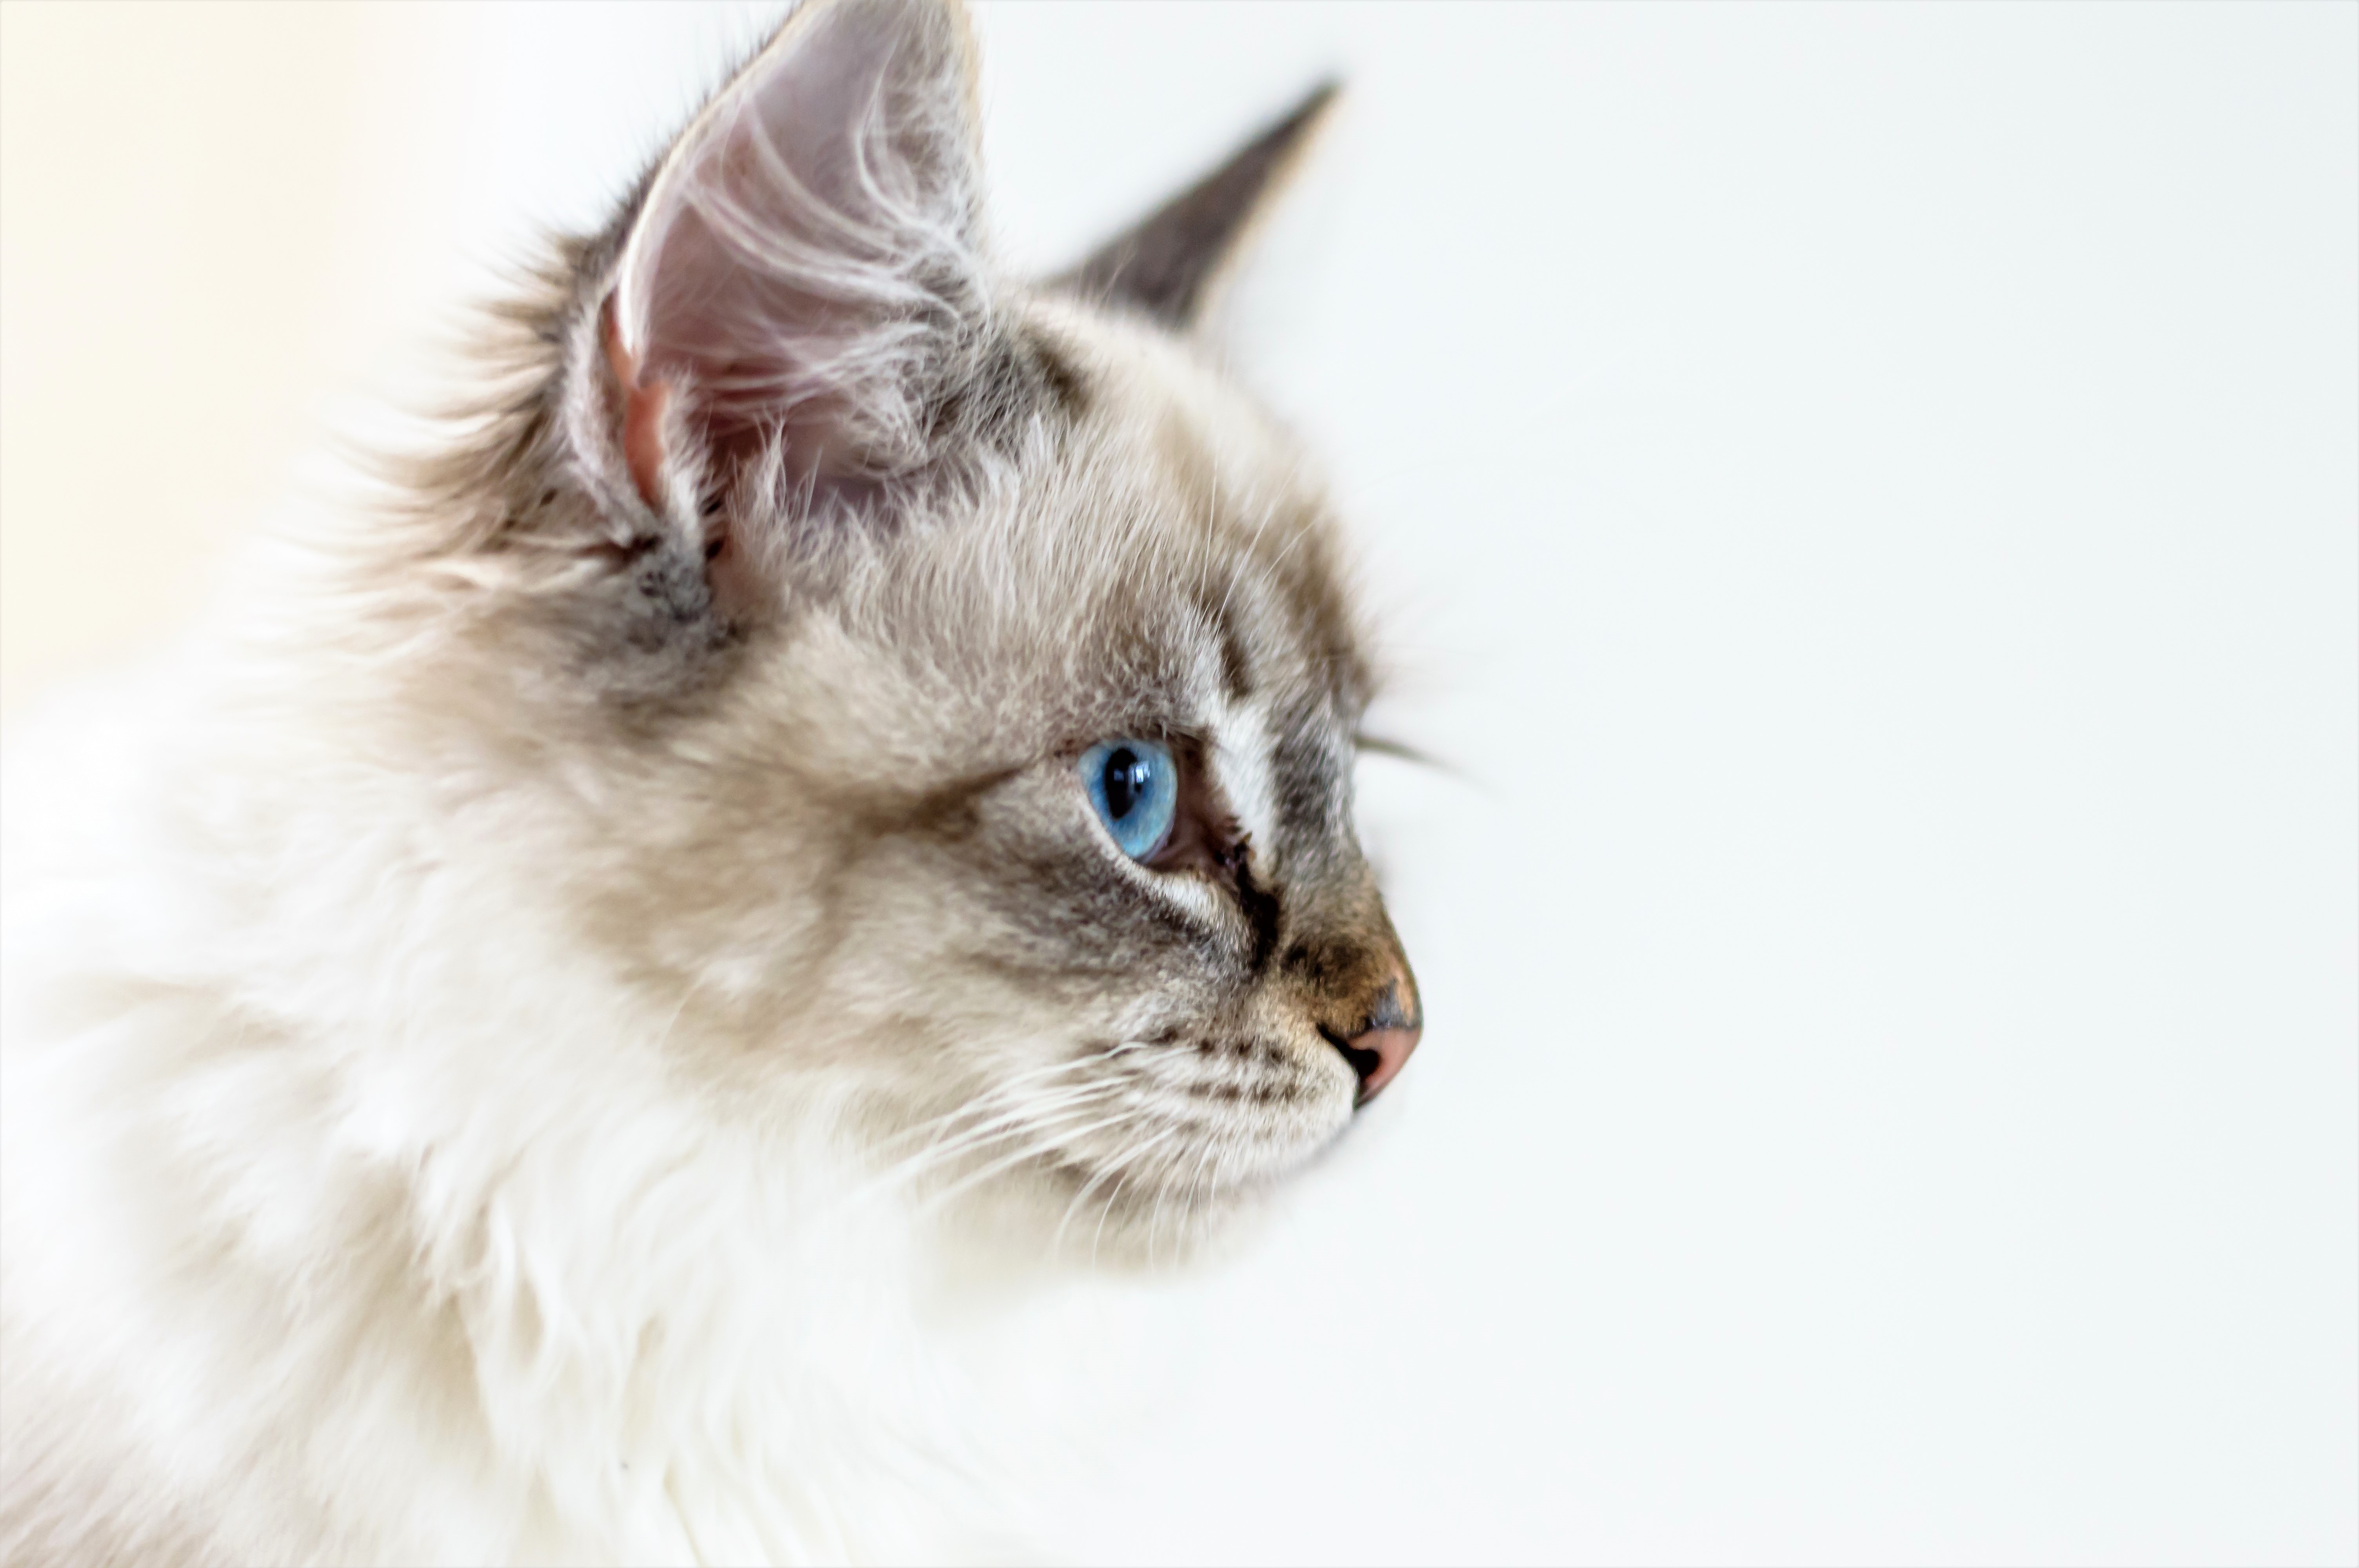
animal, kitten, cat, mammal, whiskers, eye, vertebrate, domestic cat, young cat, small to medium sized cats, cat like mammal, carnivoran, domestic short haired cat, domestic long haired cat